The X Factor (New Zealand TV series)

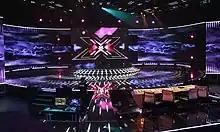
"The X Factor" stage

Pre-auditions in front of the show's producers were held in towns and cities across New Zealand. The successful auditionees chosen by the producers were invited back to the last set of auditions held in front of the judges and a live studio audience in Auckland. From the judges' auditions and the second-chance Fast Ford Boot Camp (first series only), successful contestants then progressed to the bootcamp round. In the second series, the bootcamp included a live studio audience and used a six-seat challenge to choose the contestants to progress to the judges retreats' round. At the retreats, contestants are divided into the four categories: Boys, Girls, Over-25s and Groups, and each category is assigned one of the judges as a mentor. Each judge then selects their top three contestants which make up the final 12 and progress to the live shows. In the first series, one additional wildcard contestant was selected by public vote from four previously unsuccessful contestants from judges retreats, making the final 13.